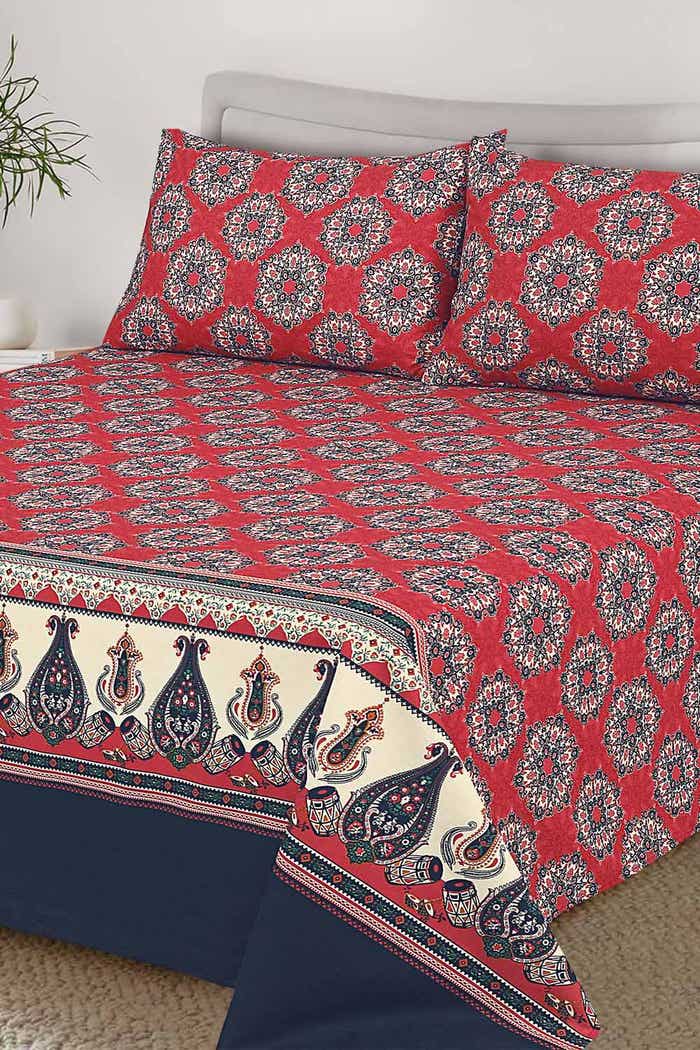
red multi paisley bedspread